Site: brandenburg
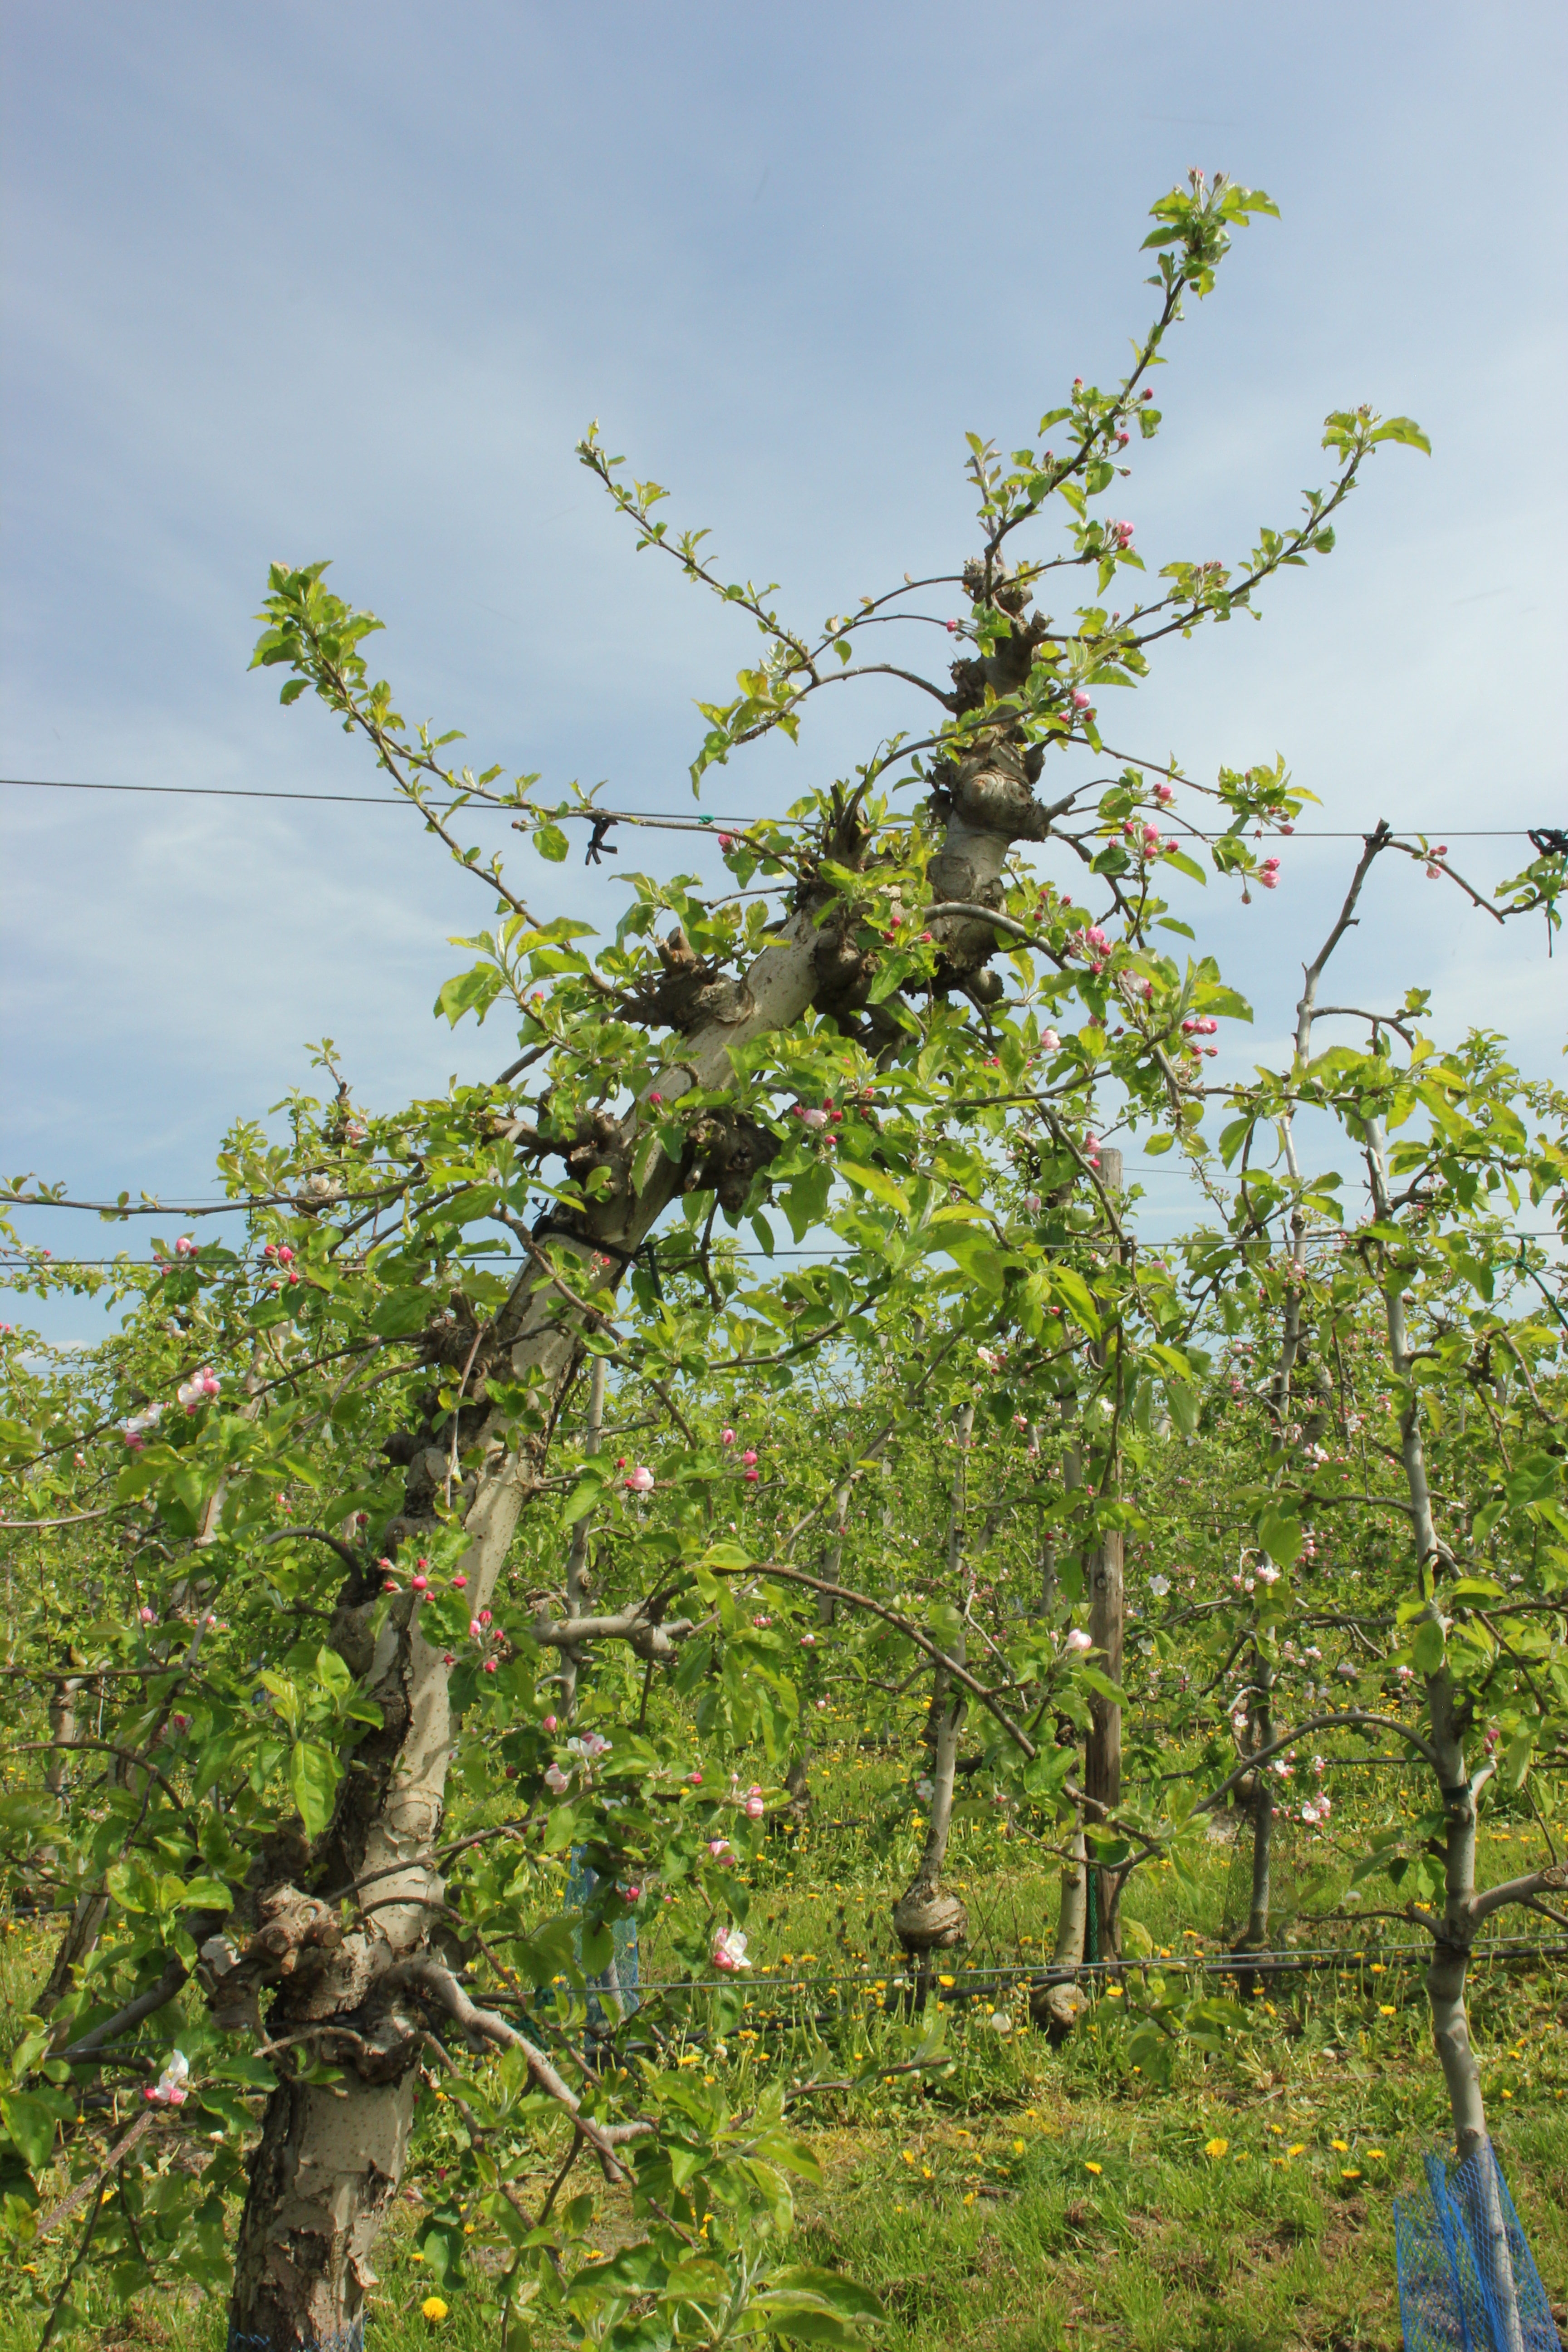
Growth stage (BBCH 60): Flowering